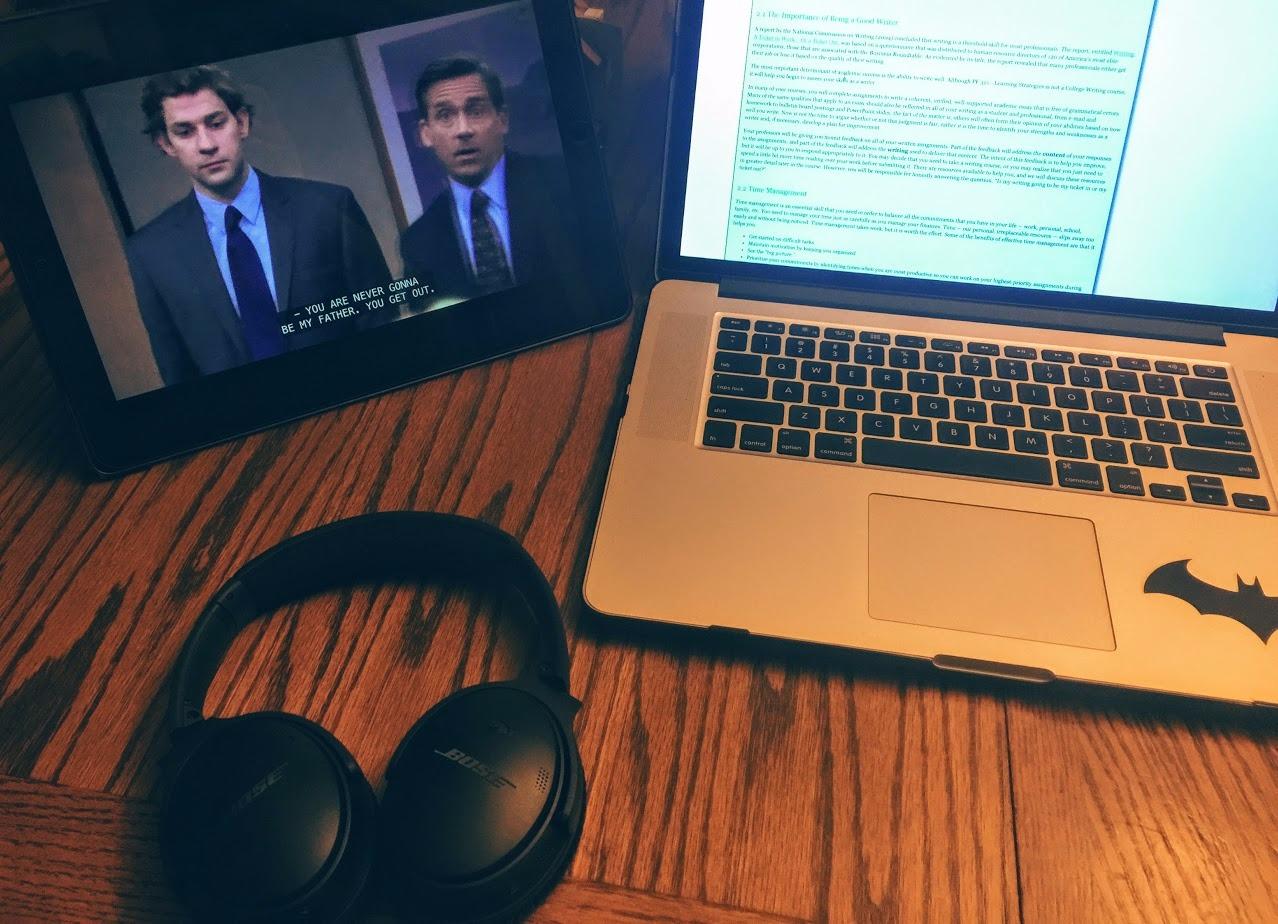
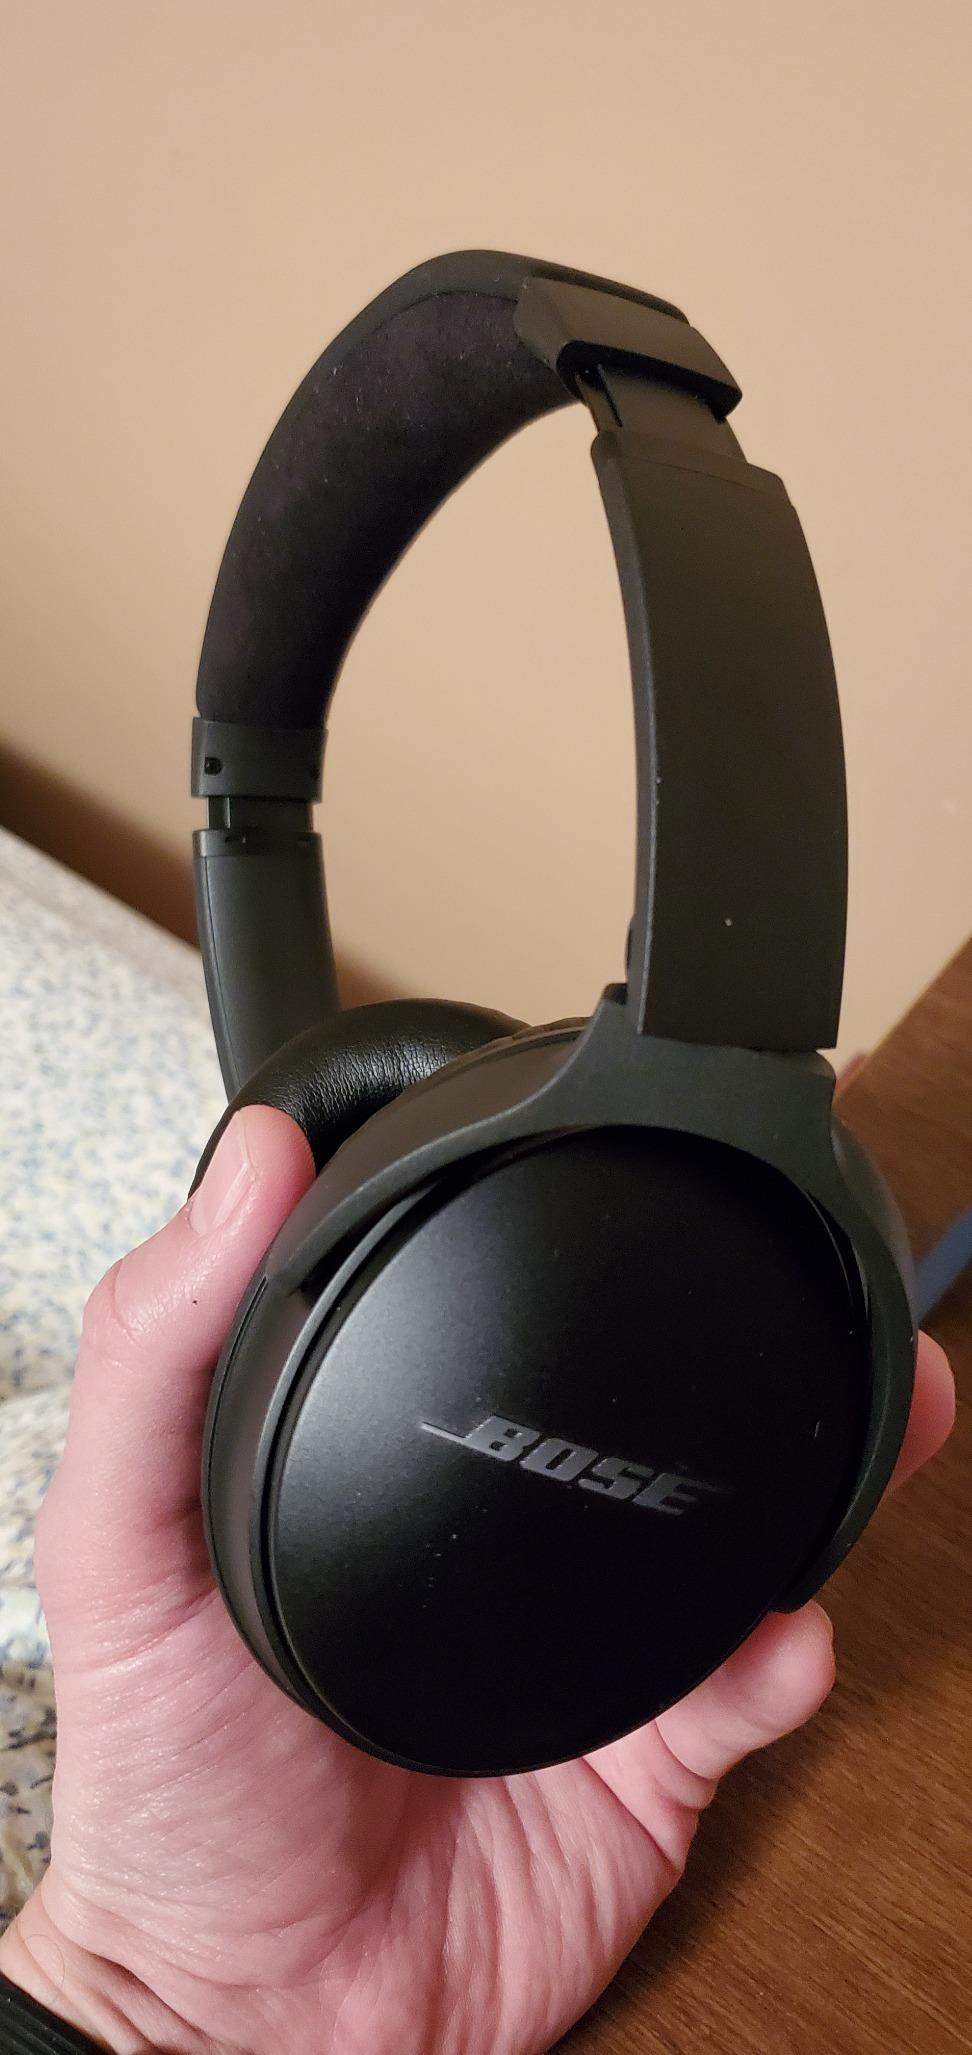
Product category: headphones
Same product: yes